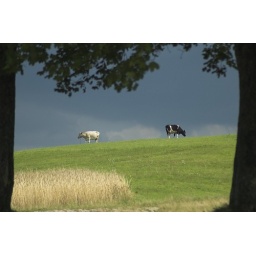
Two cows resting at the field in Kaszuby district, Poland